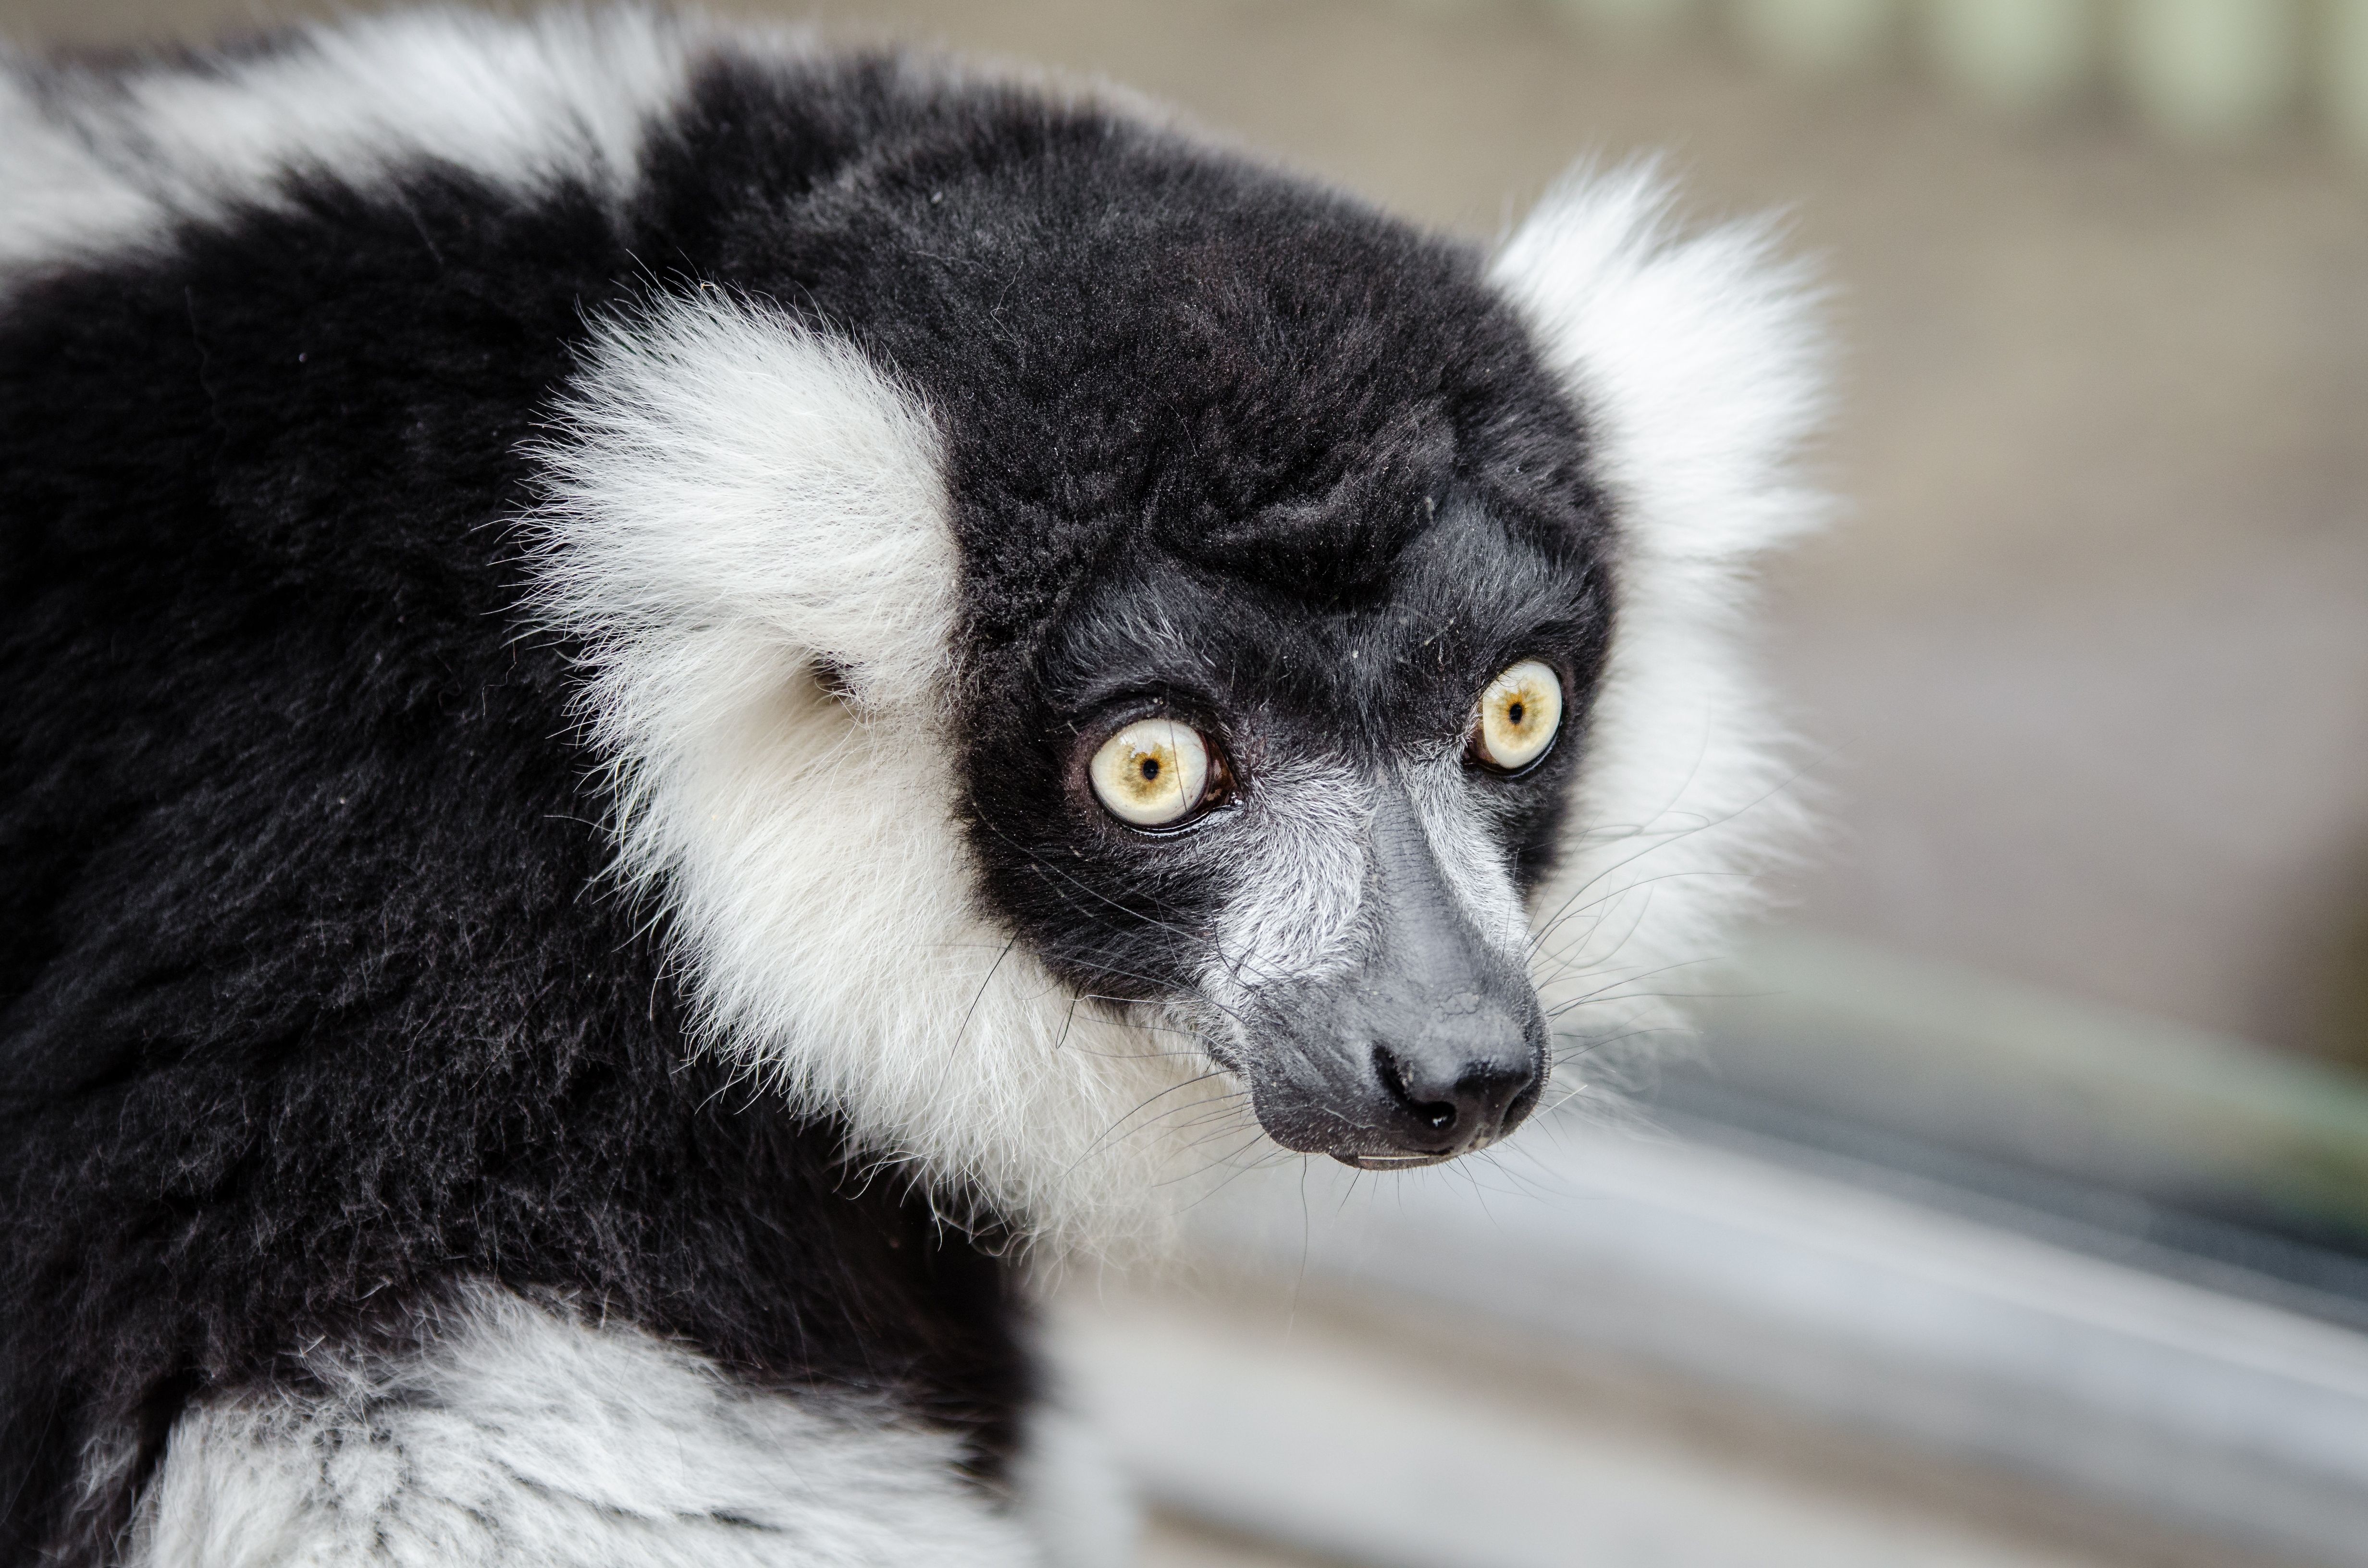
animal, wildlife, zoo, mammal, fauna, primate, close up, madagascar, vertebrate, lemur